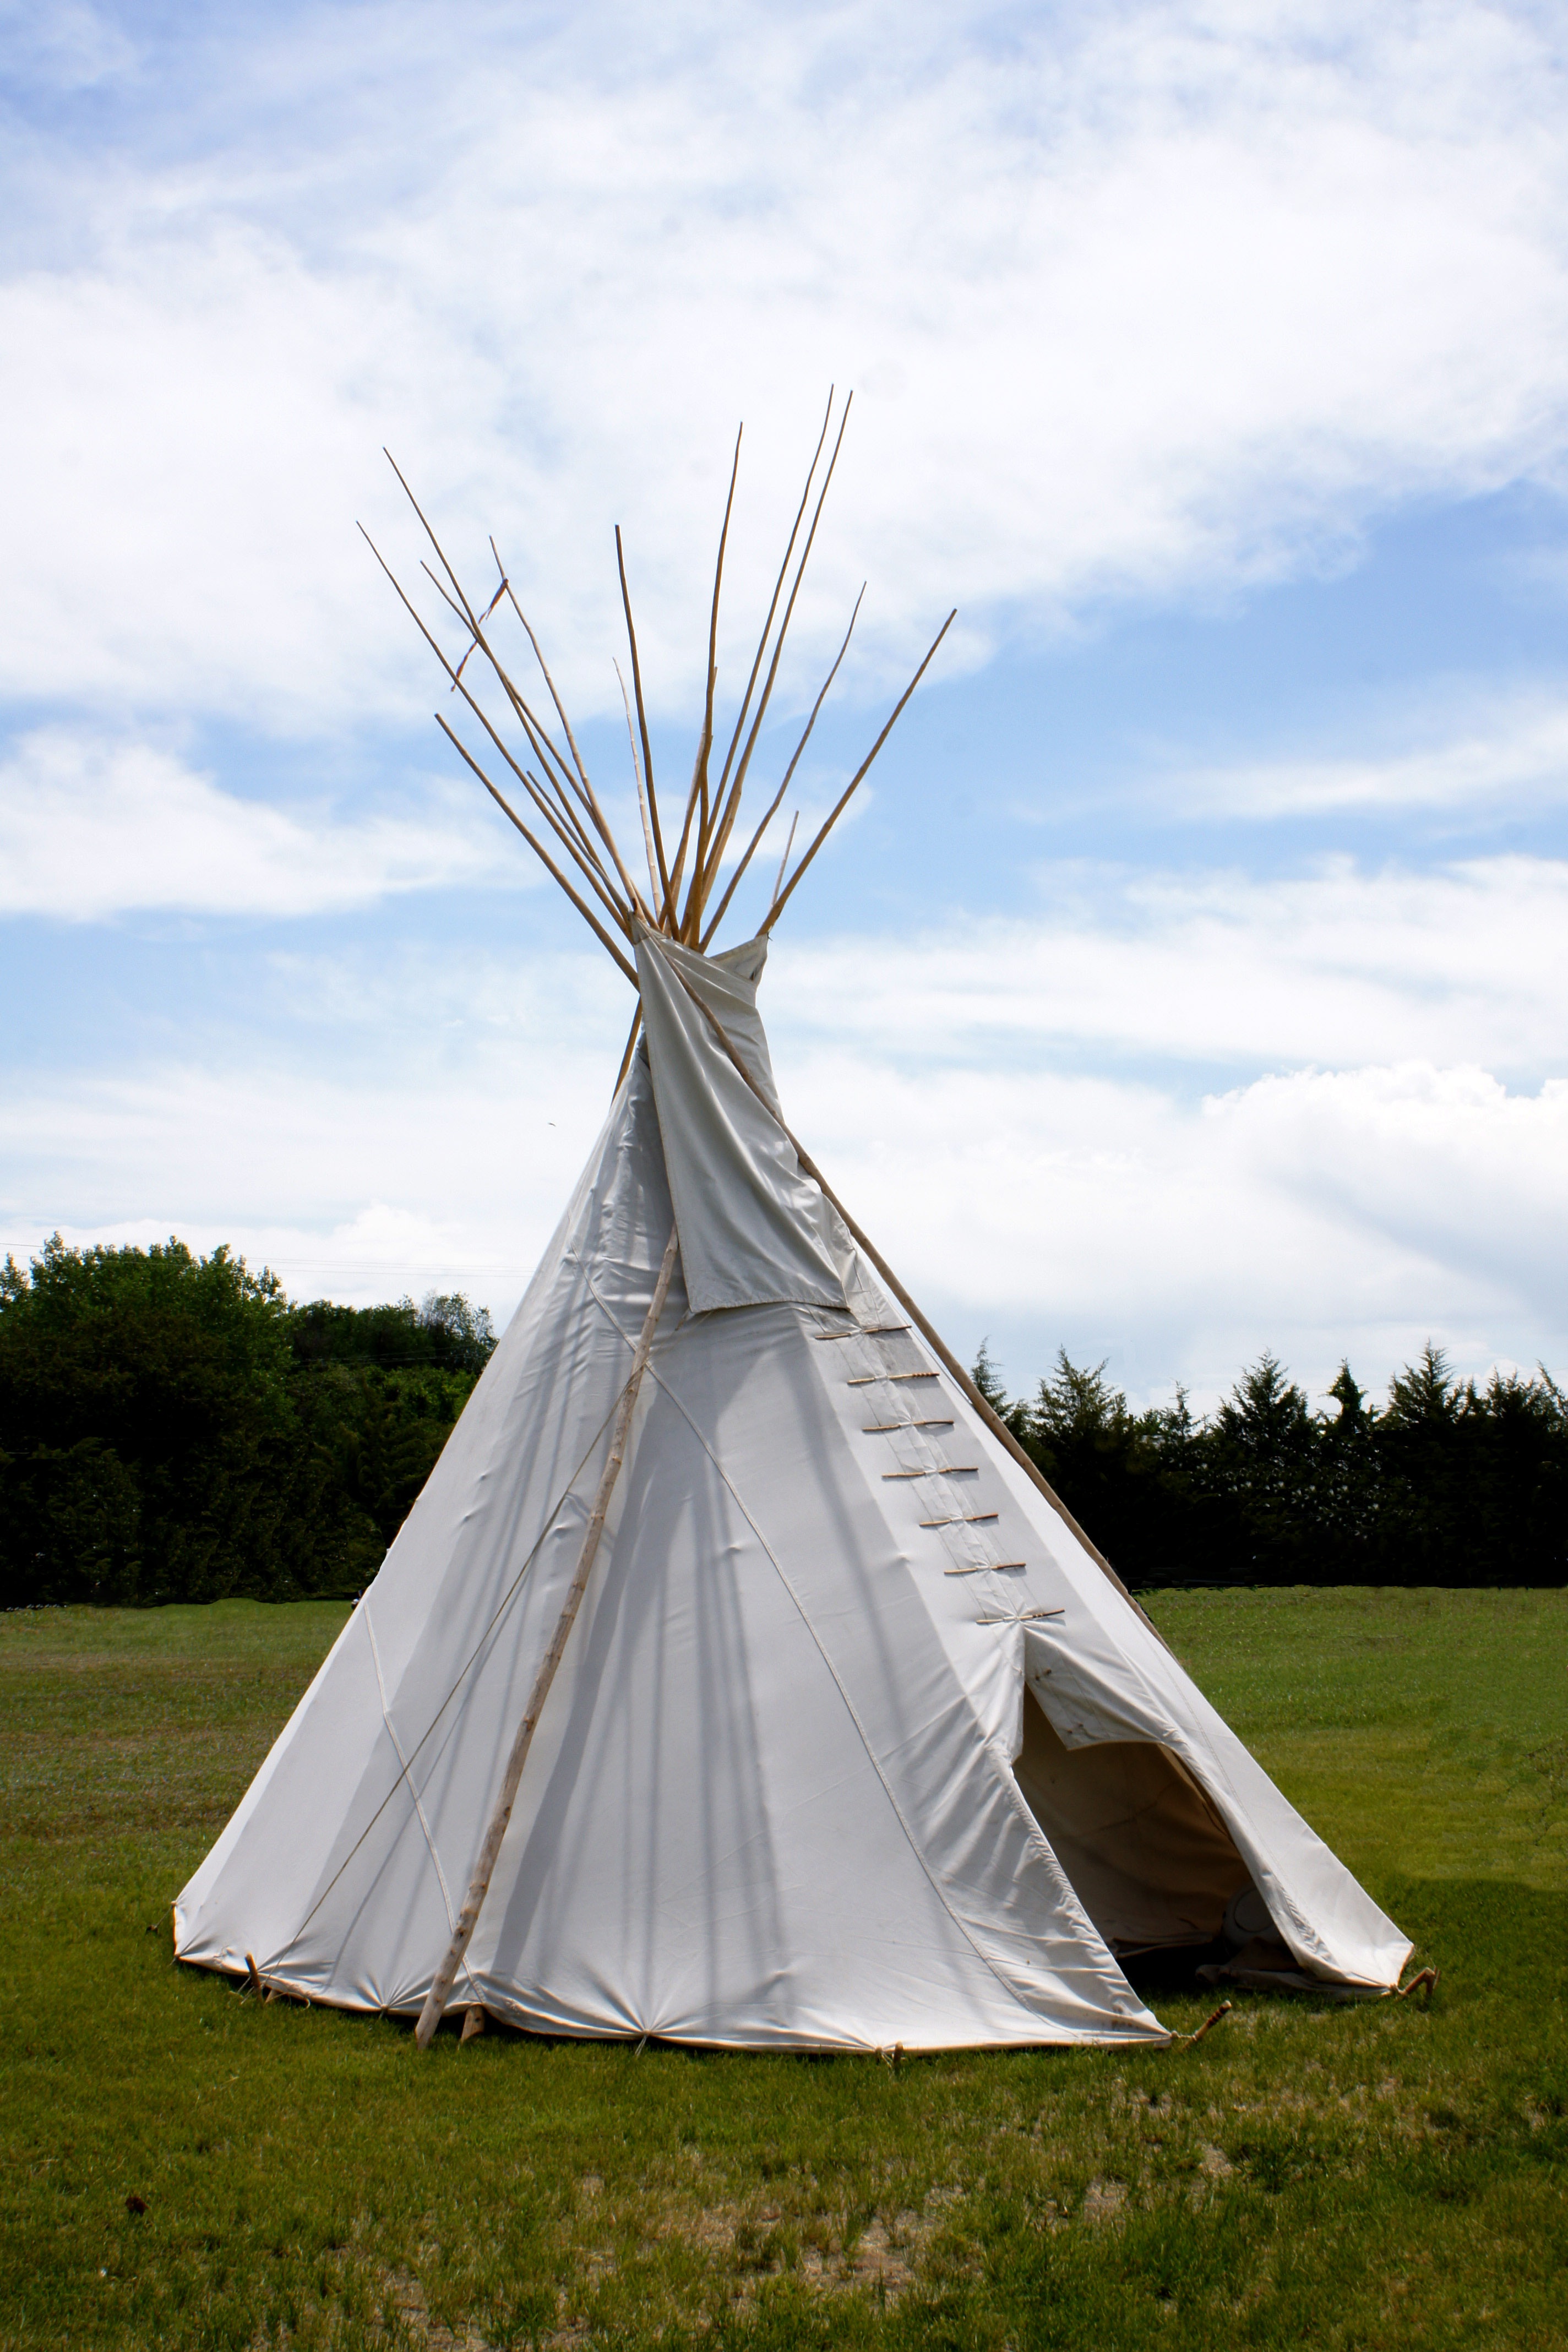
grass, flower, wind, symbol, tent, outdoors, native, culture, teepee, wigwam, rural area, tepee, atmosphere of earth